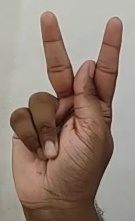
ASL sign: K